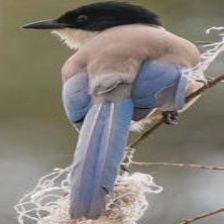
Species: IBERIAN MAGPIE
Scientific name: CYANOPICA COOKI
ImageNet parent category: magpie